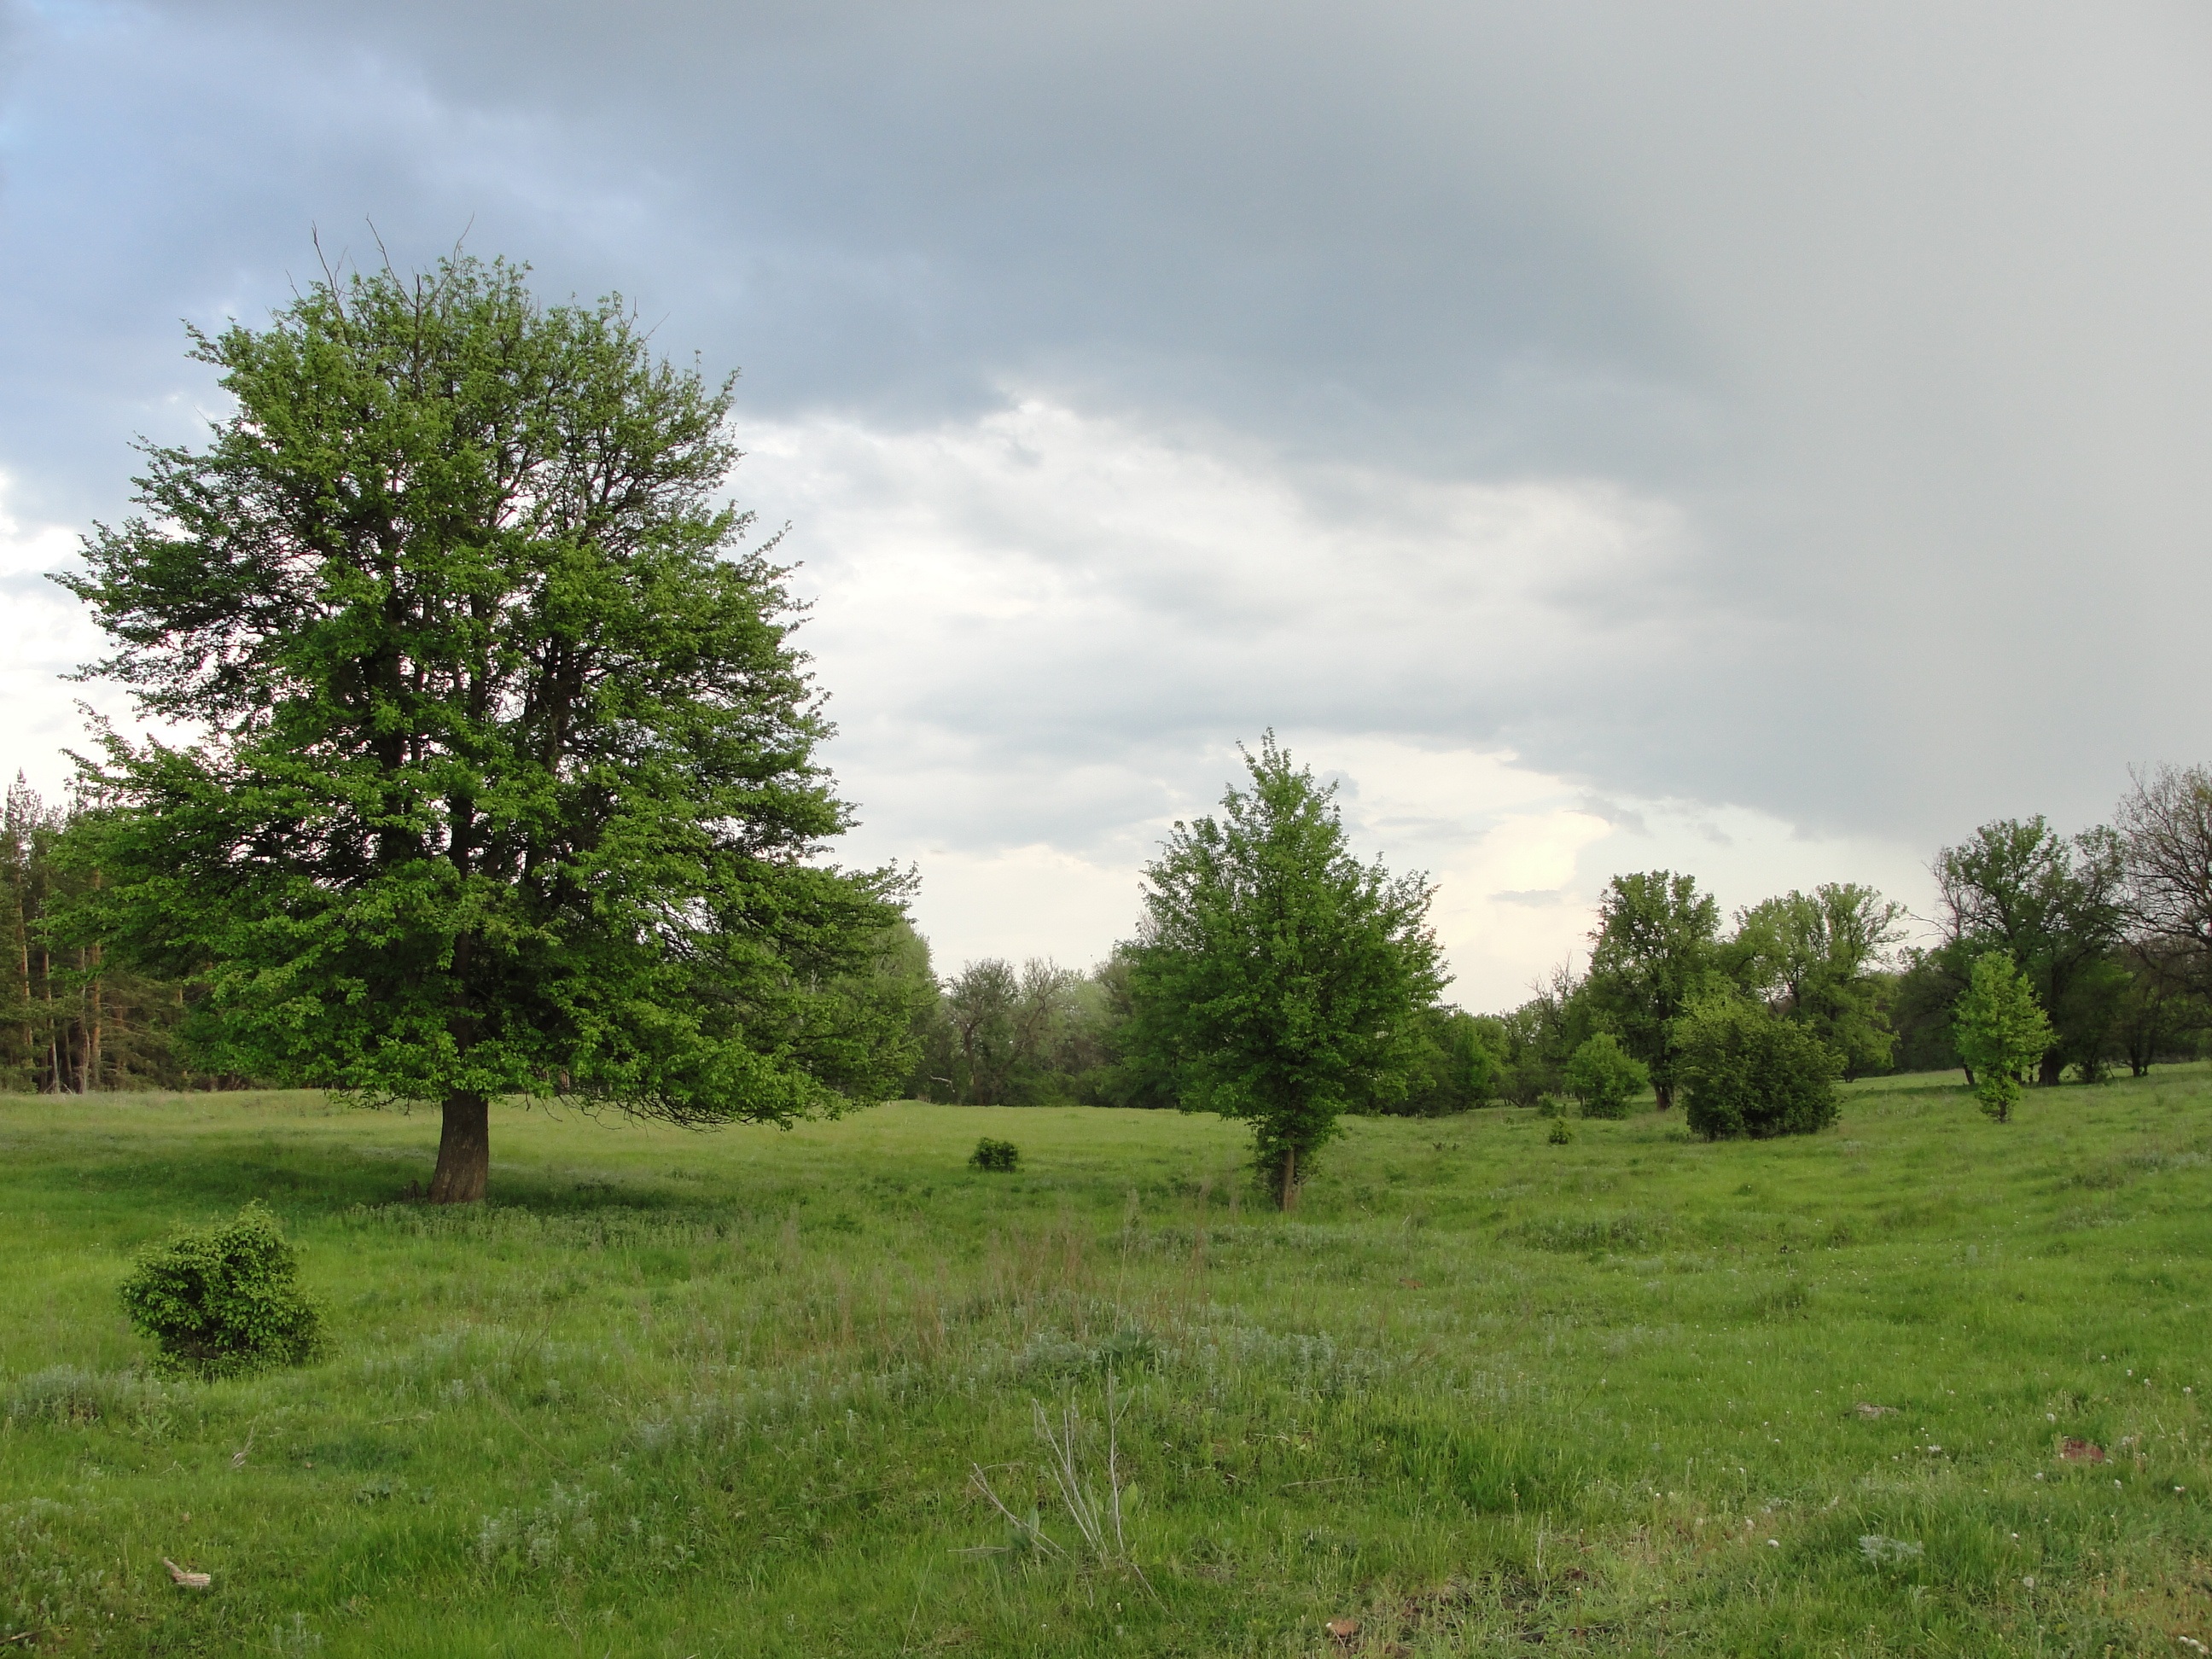
landscape, tree, grass, plant, field, lawn, meadow, prairie, hill, pasture, savanna, plain, trees, grassland, woodland, habitat, ecosystem, glade, rural area, natural environment, woody plant, land lot